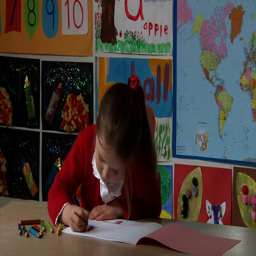
a little girl draws a picture at school